Smyrna

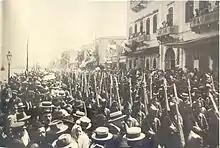
Greek troops marching on İzmir's coastal street, May 1919

Alexander the Great conceived the idea of restoring the Greek city in a scheme that was, according to Strabo, actually carried out under Antigonus (316–301 BC) and Lysimachus (301 BC—281 BC), who enlarged and fortified the city. The ruined acropolis of the ancient city, the "crown of Smyrna", had been on a steep peak about high, which overhangs the northeast extremity of the gulf. Modern İzmir was constructed atop the later Hellenistic city, partly on the slopes of a rounded hill the Greeks called "Pagos" near the southeast end of the gulf, and partly on the low ground between the hill and the sea. The beauty of the Hellenistic city, clustering on the low ground and rising tier over tier on the hillside, was frequently praised by the ancients and is celebrated on its coins.